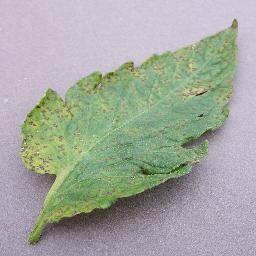
Label: Tomato___Septoria_leaf_spot